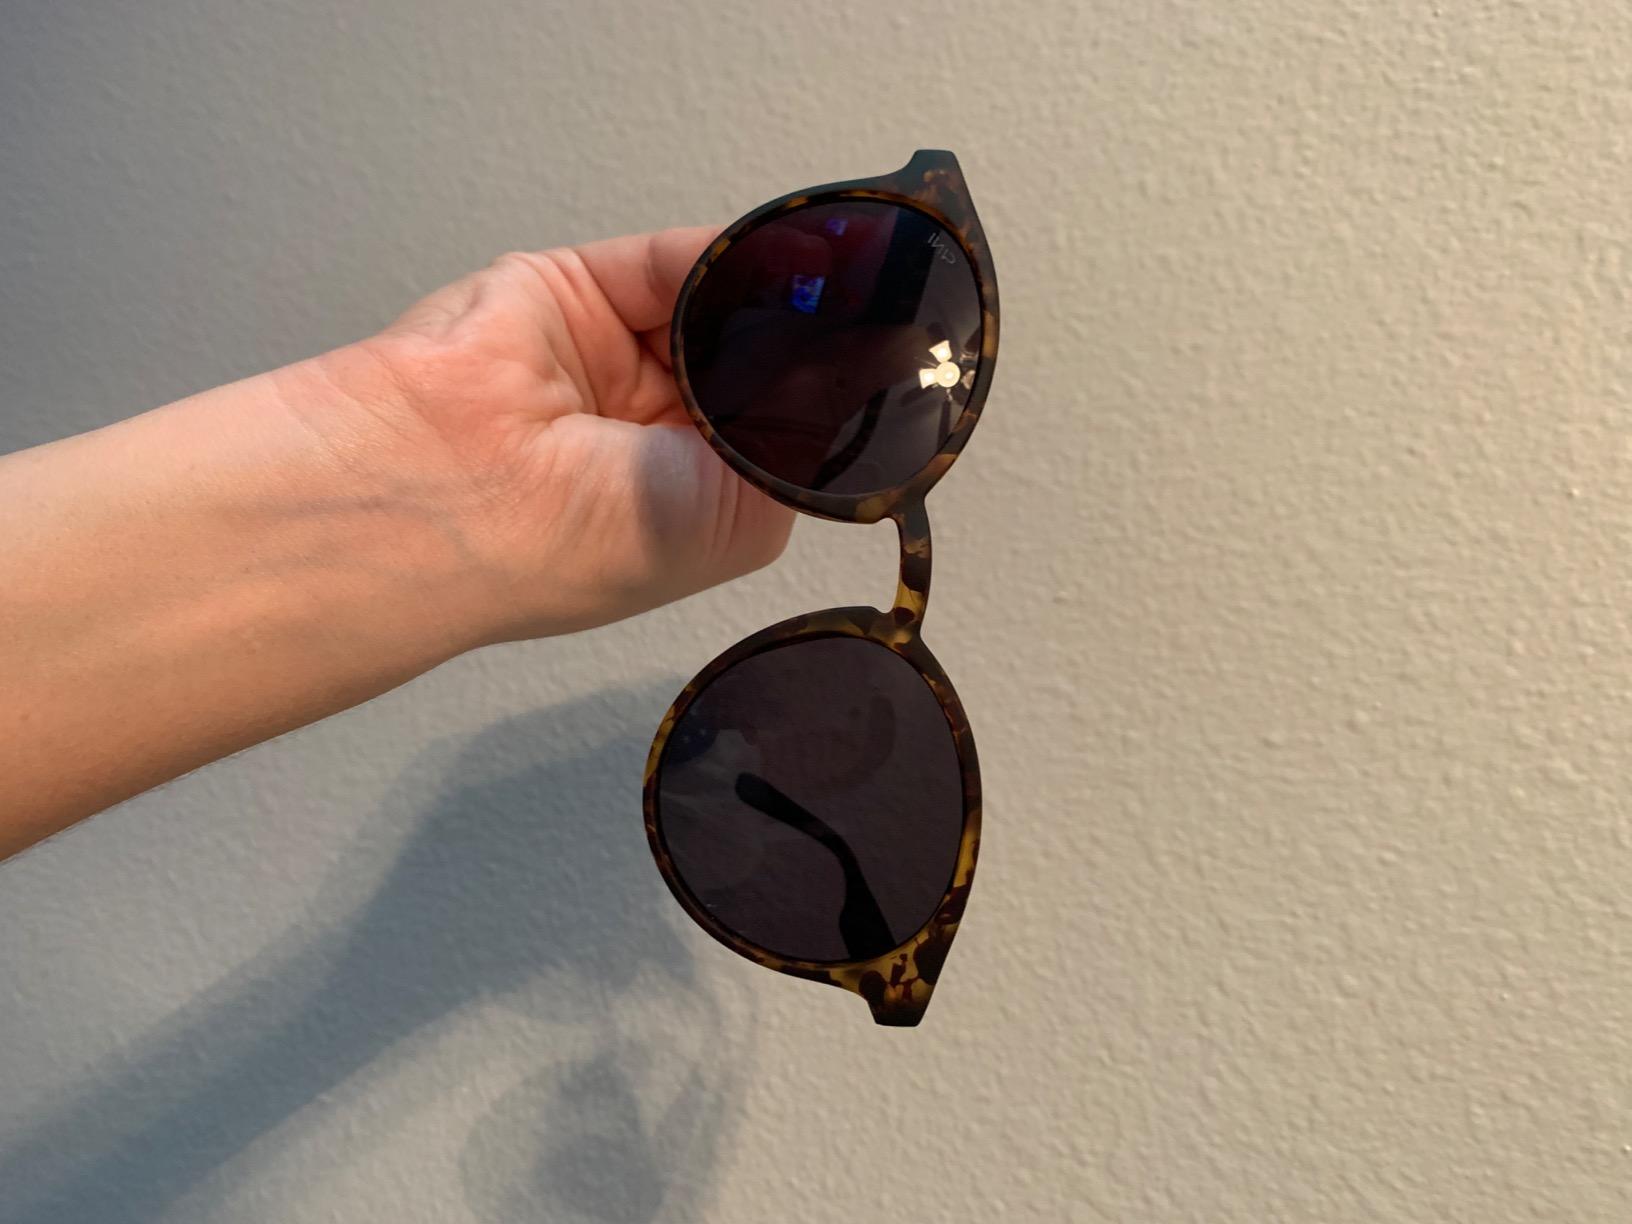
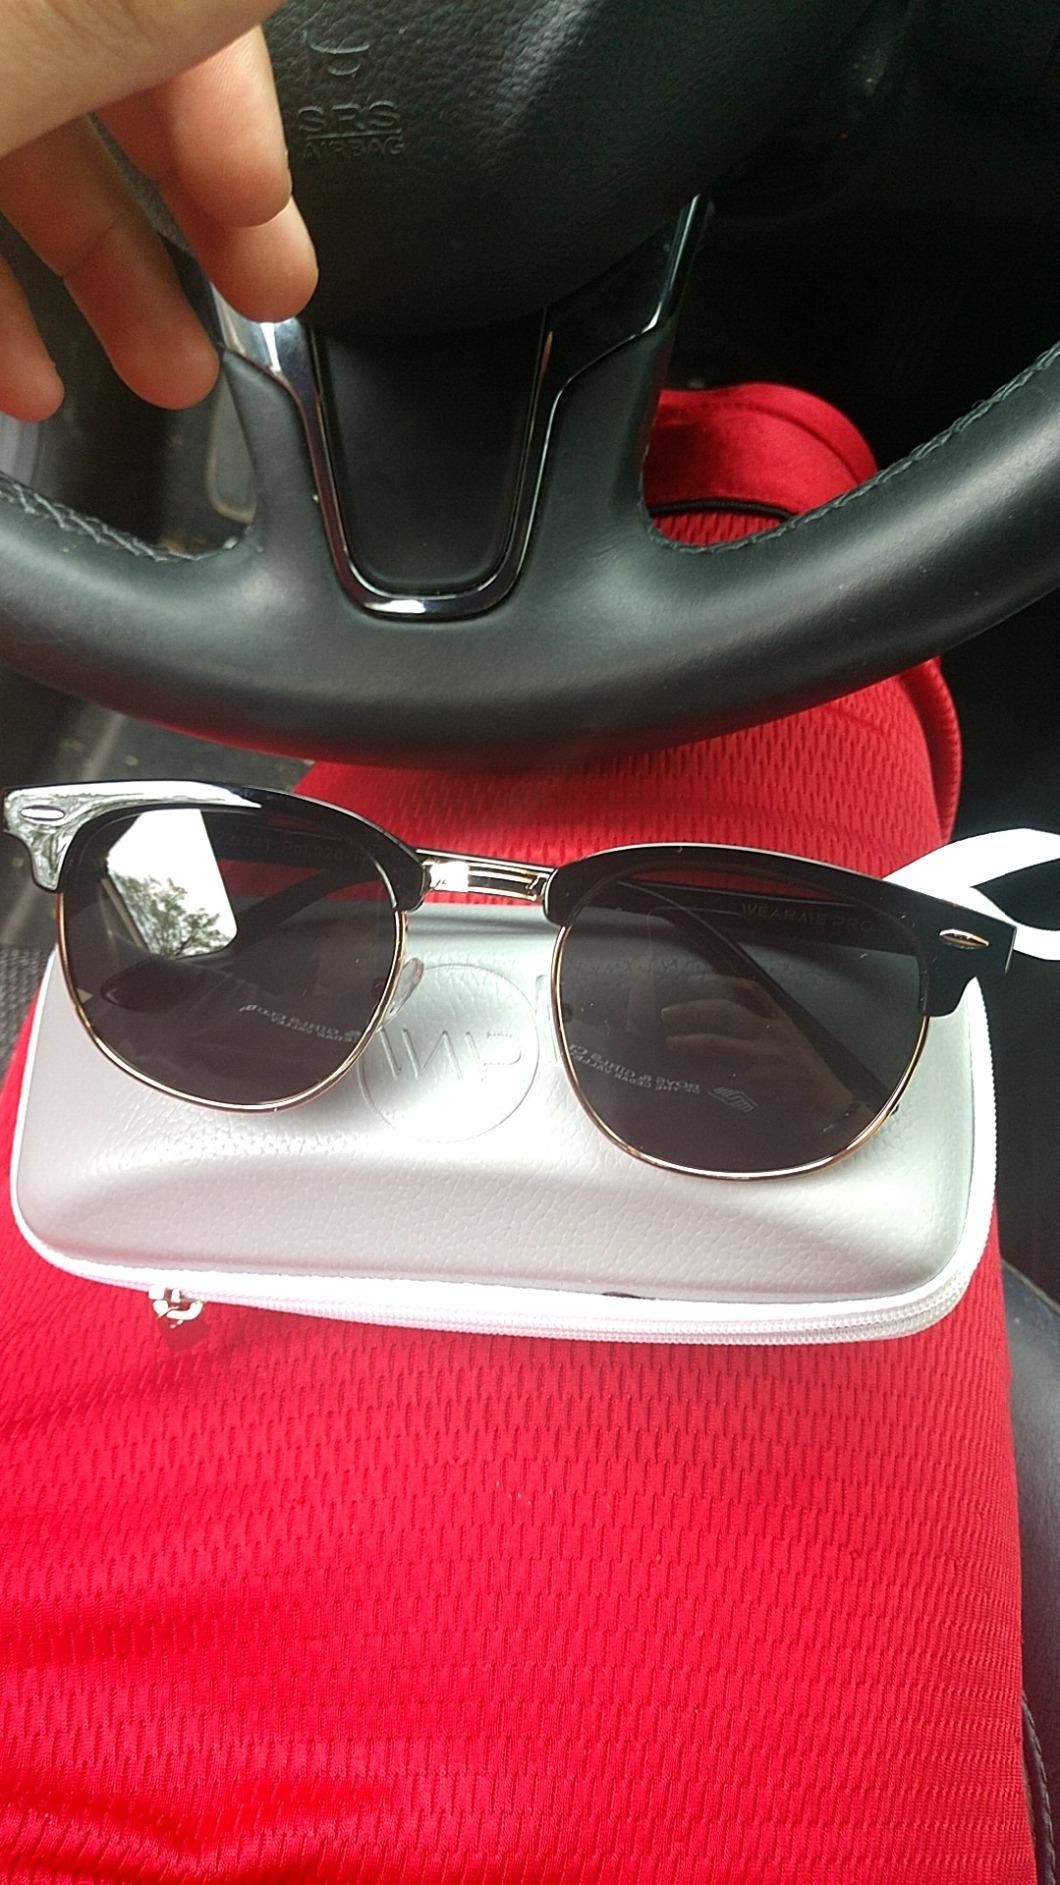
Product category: accessories_sunglasses
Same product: no